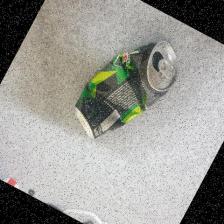
Label: cans